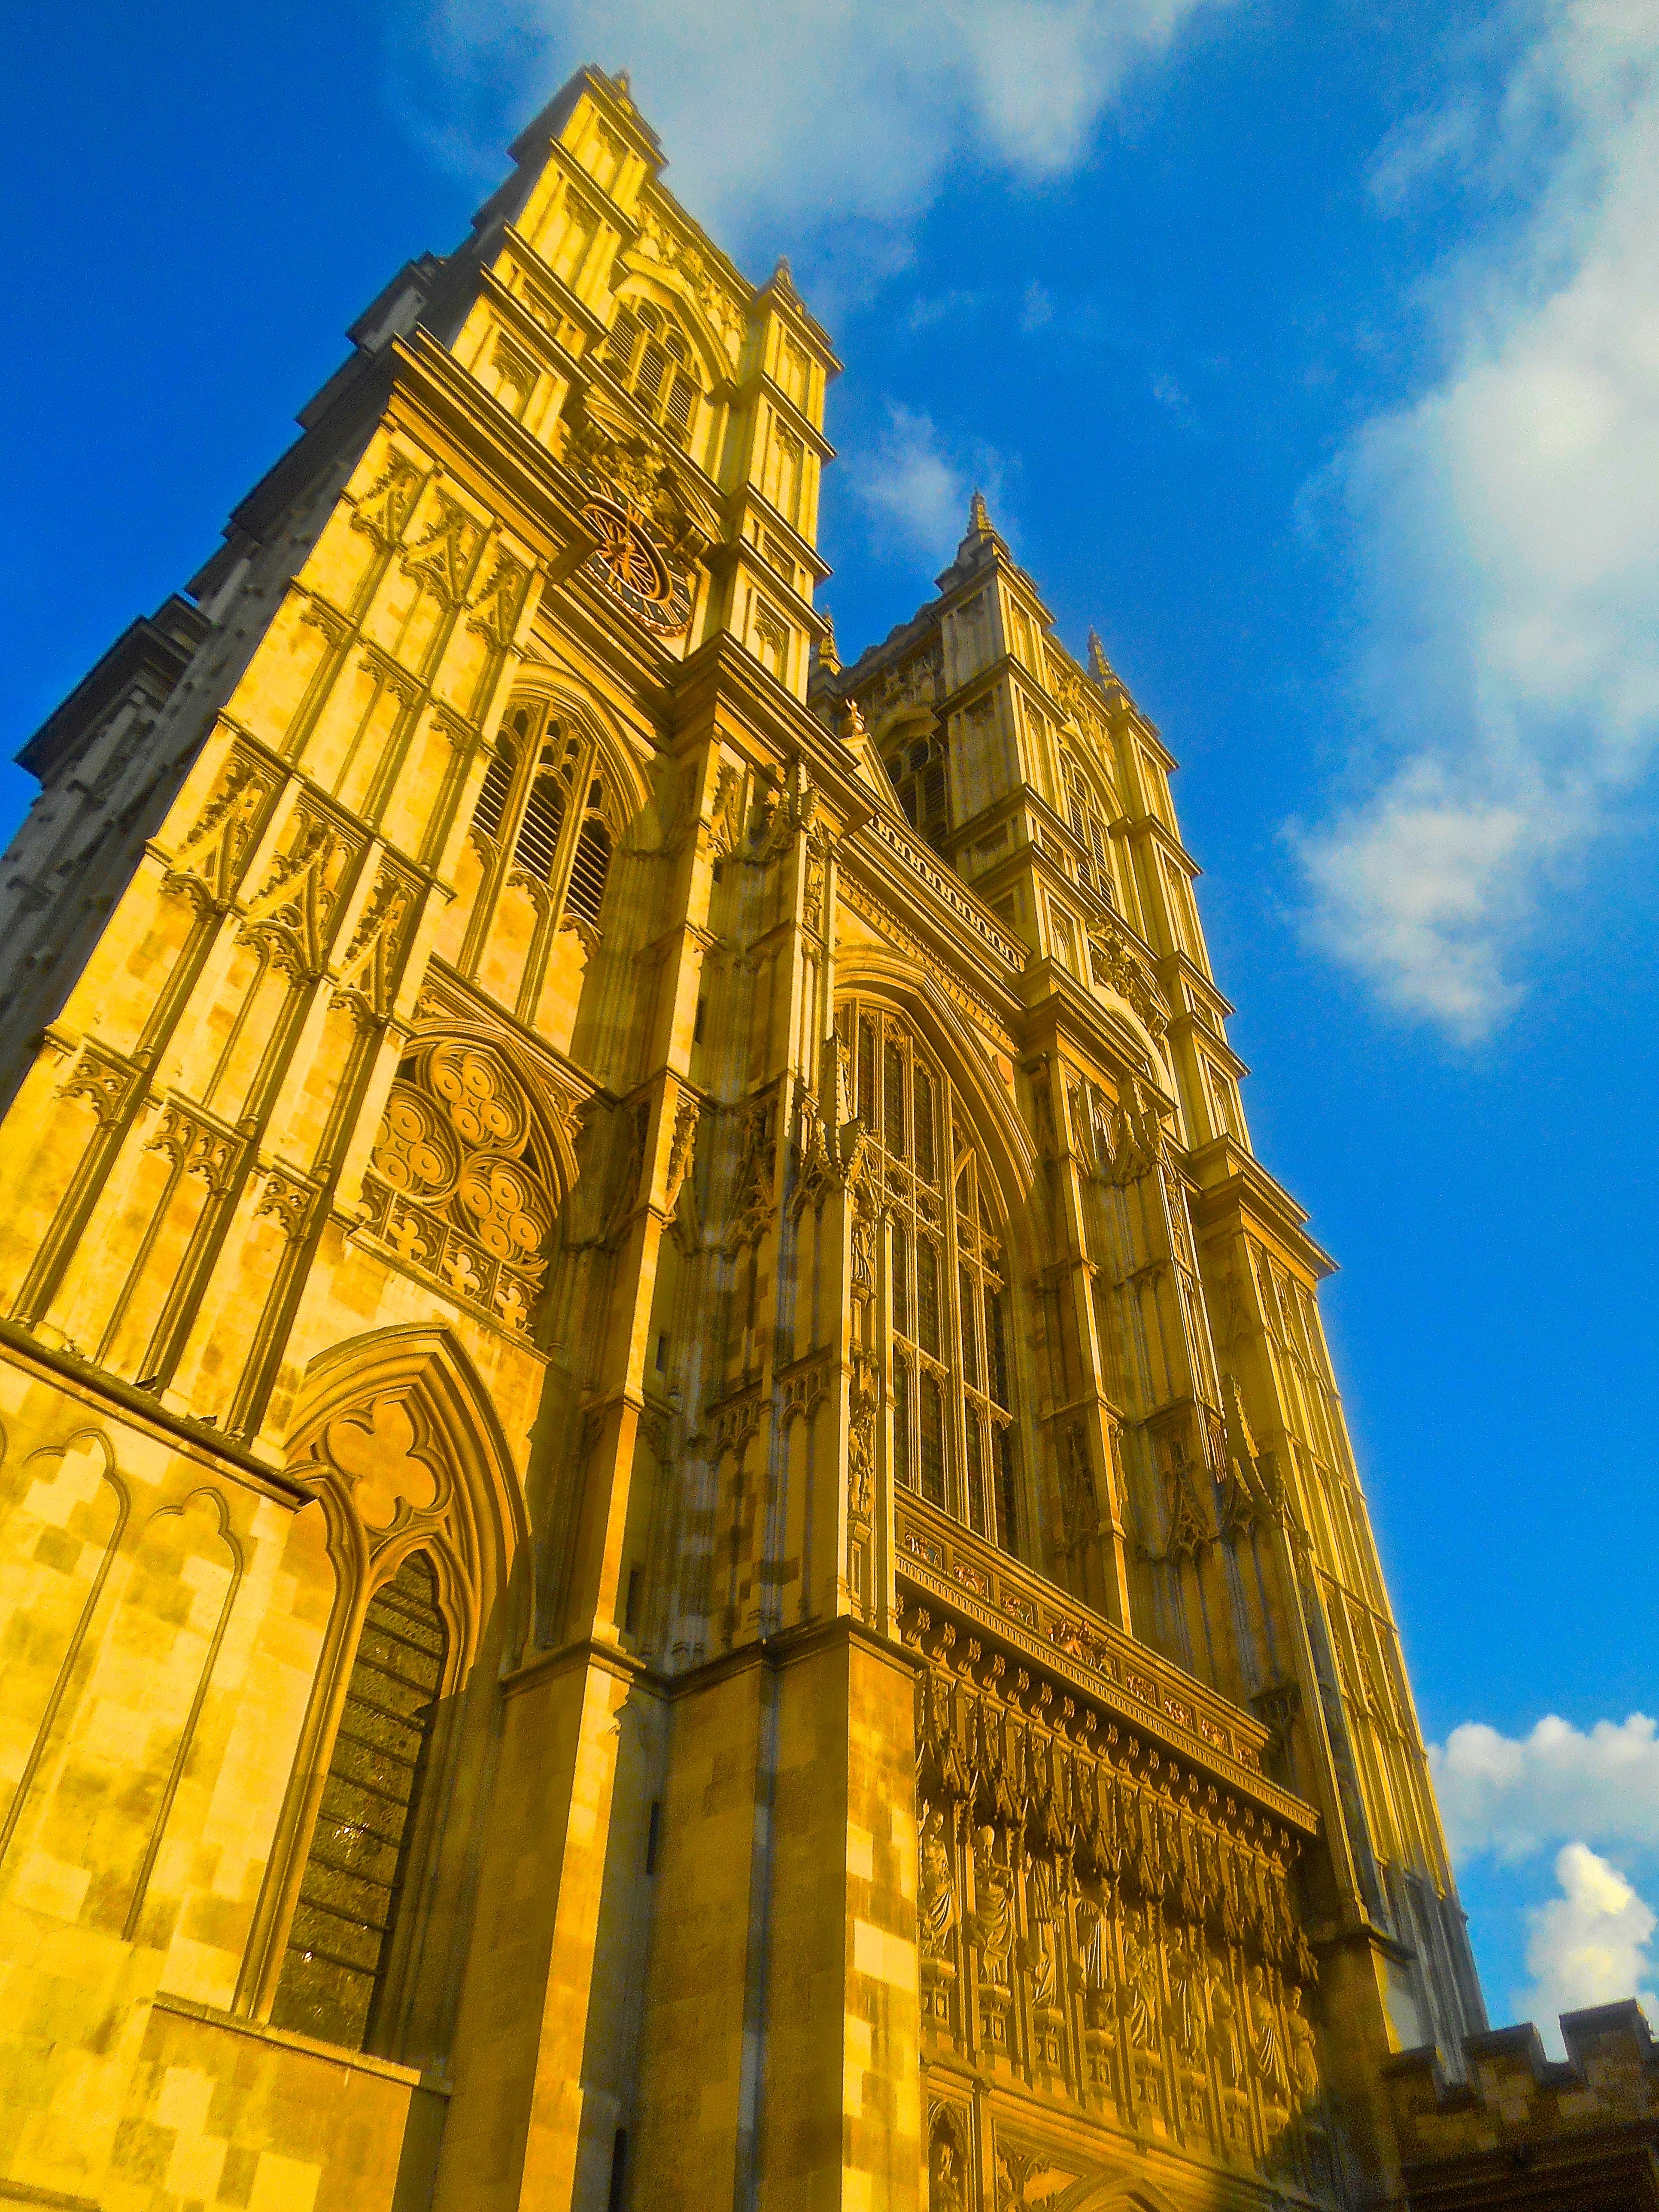
architecture, building, tower, landmark, facade, cathedral, place of worship, london, parliament, temple, spire, westminster, wat, historic site